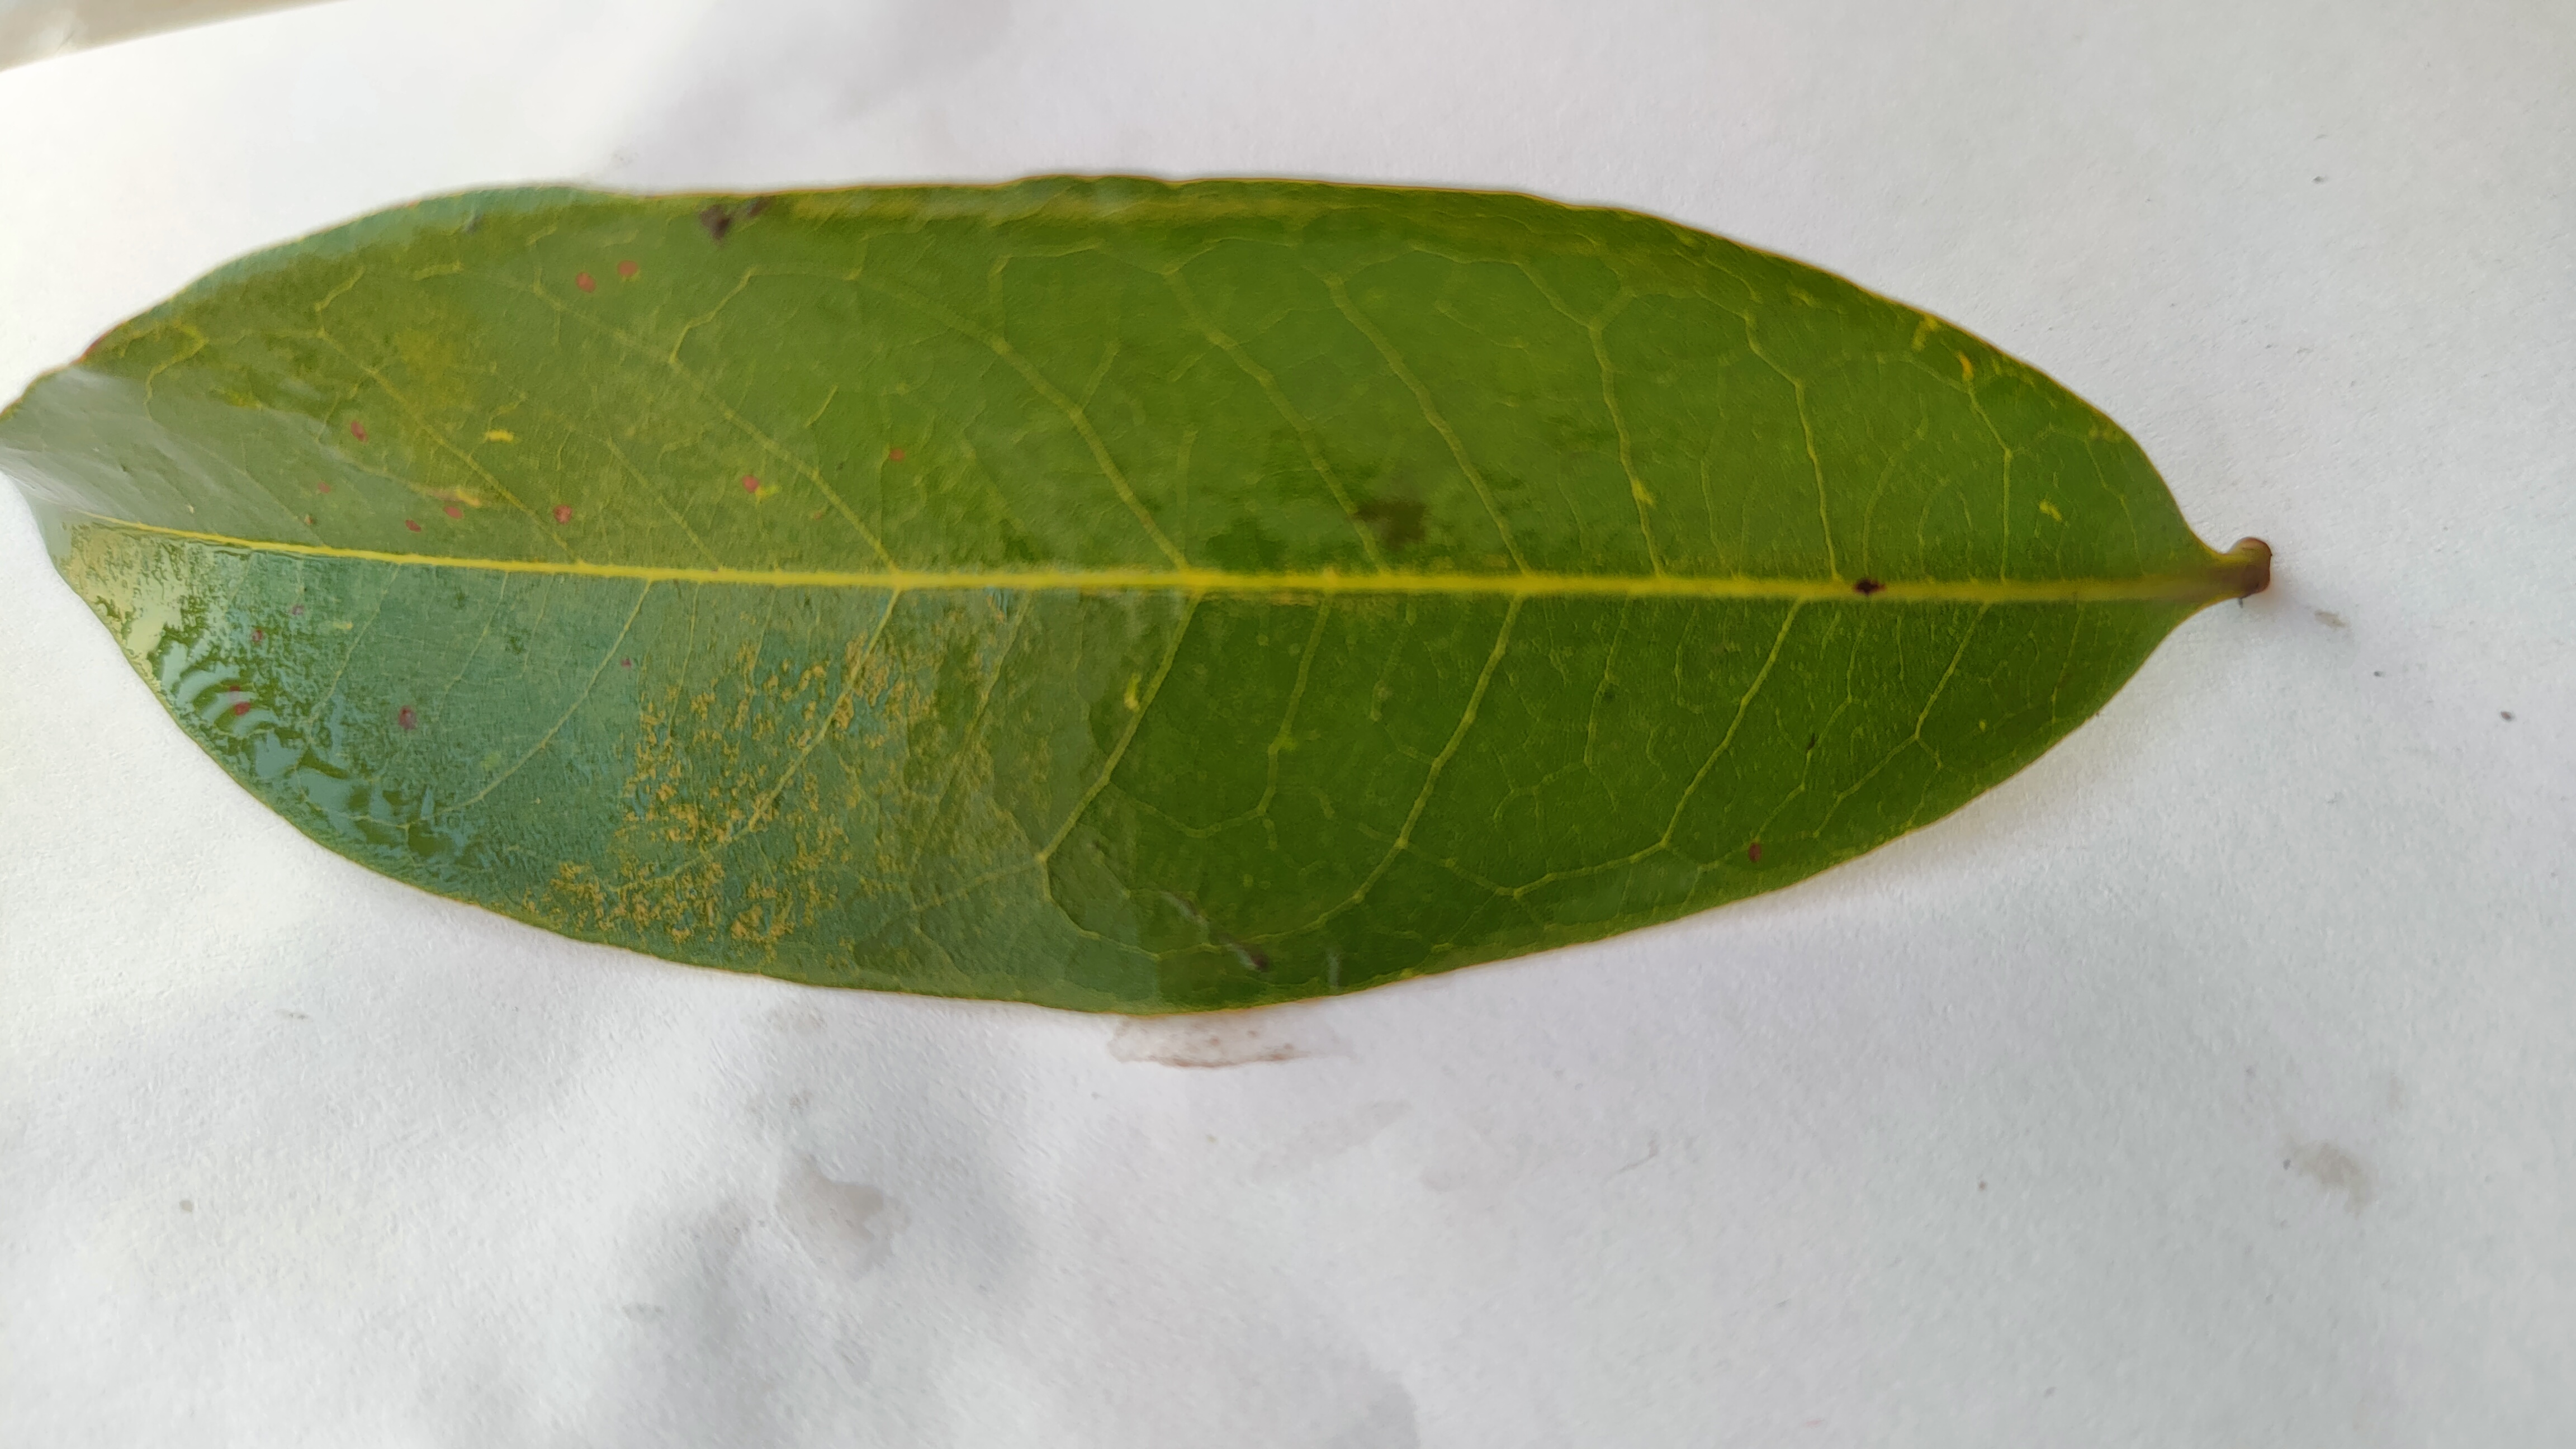
Leaf variety: Lychee